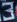
Number: 3